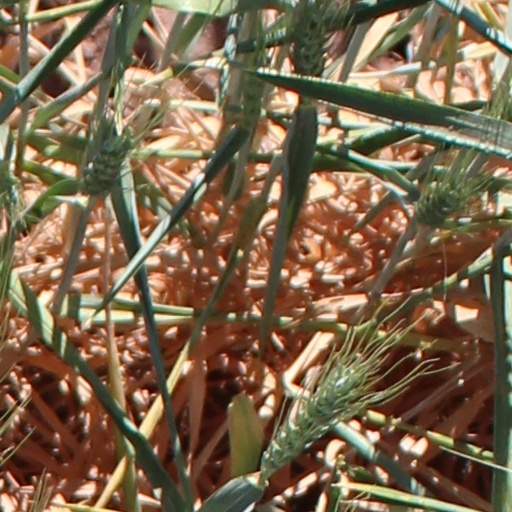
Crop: wheat